Answer in natural language. How many Sinks are visible in the scene? Choose between the following options: 4, 0, 3, 2 or 1
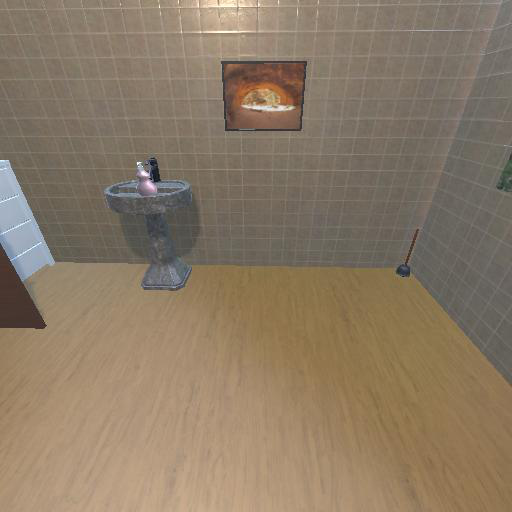
<answer>1</answer>